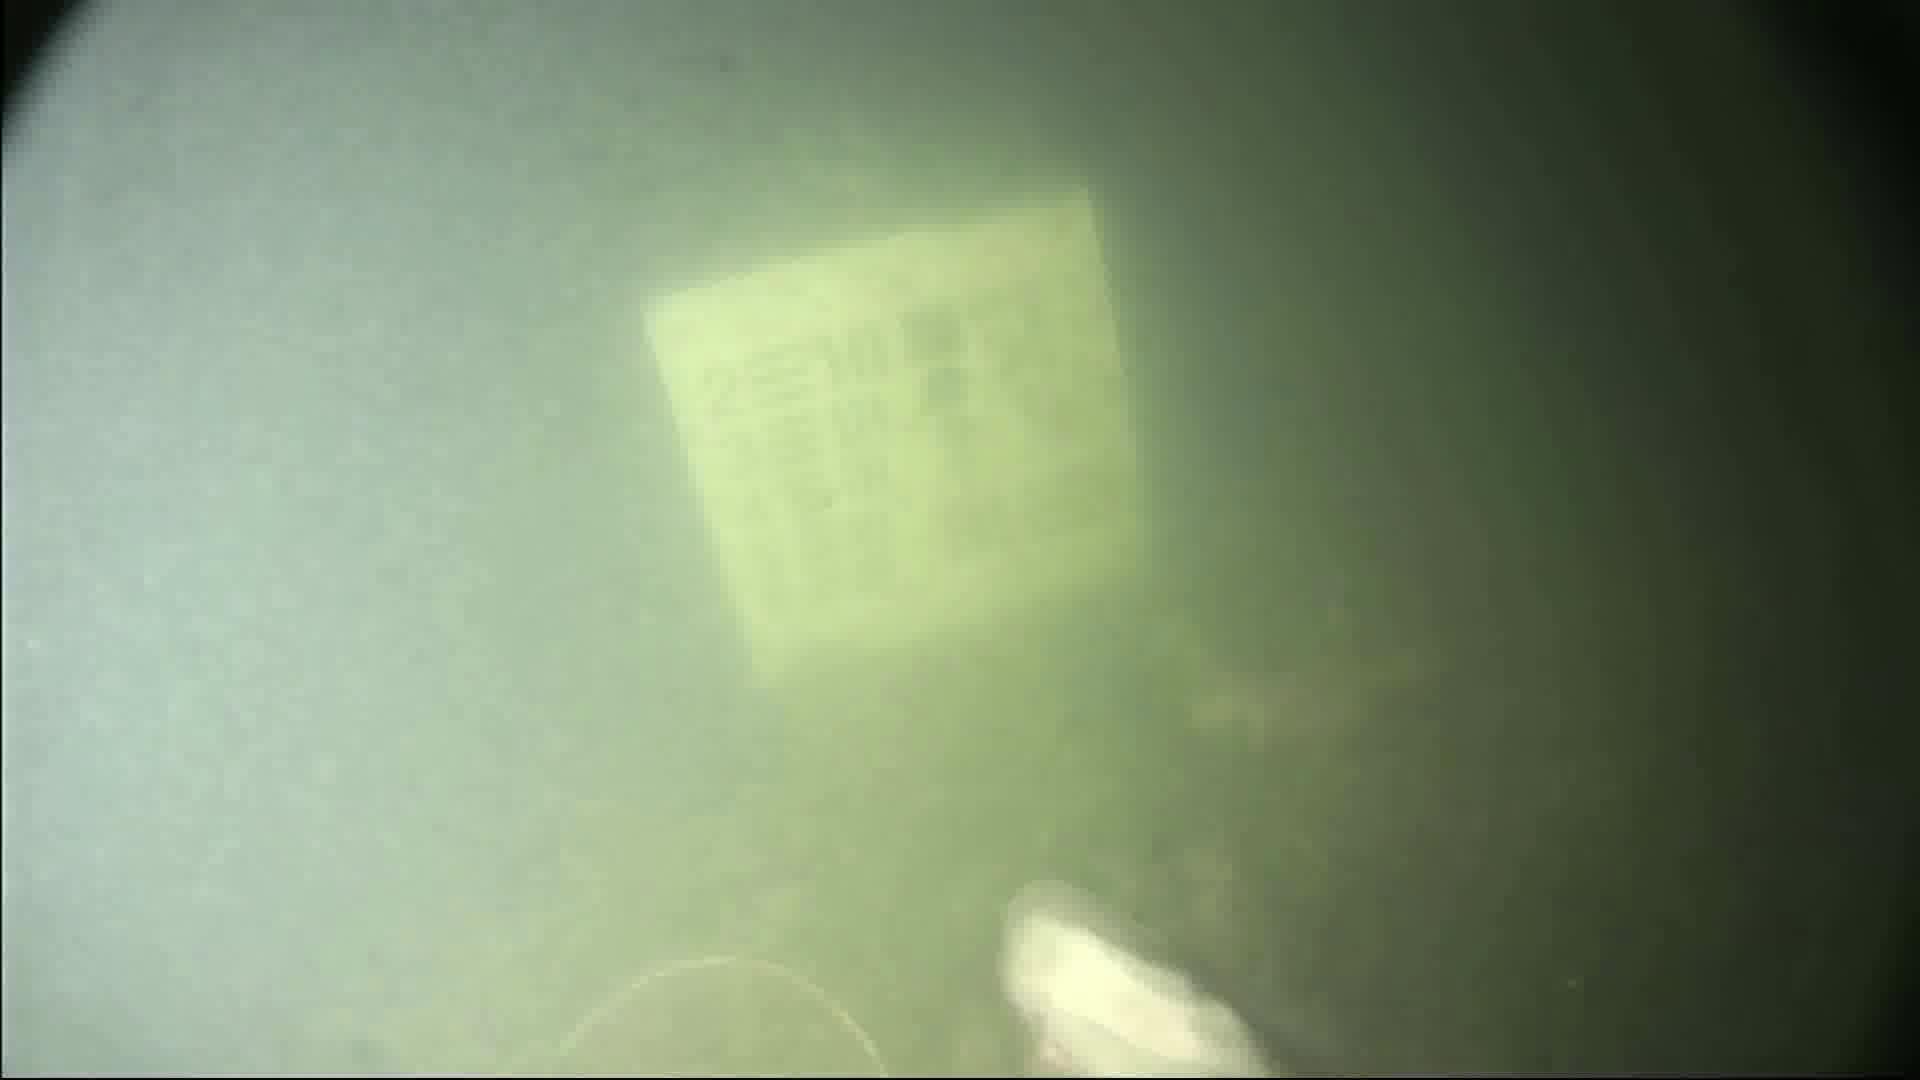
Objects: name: fish